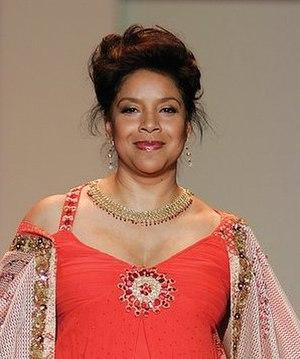
Phylicia Ayers-Allen est une chanteuse, actrice de cinéma, de télévision et de théâtre et productrice afro-américaine née le 19 juin 1948 à Houston, dans le Texas.